Hollym Gate railway station

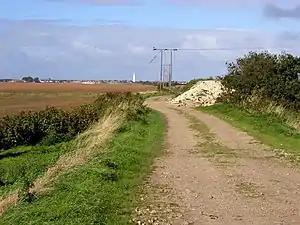
Former track bed at the site of the former station (2006)

Hollym Gate railway station is a disused railway station on the North Eastern Railway's Hull and Holderness Railway to the west of Hollym, East Riding of Yorkshire, England. It was opened in 1855. The station was closed to passengers on 1 September 1870.